Action off Bougainville

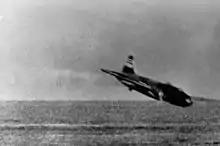
Nakagawa's bomber crashes into the ocean

Shortly afterwards, Nakagawa, still in control of his crippled plane, attempted to crash directly onto "Lexington"'s flight deck. Sherman immediately put his stern to the attacker, while every available gun opened up on the incoming "Betty". Nakagawa's plane hit the water 75 yards astern of the carrier.